Volkswagen Golf Mk1

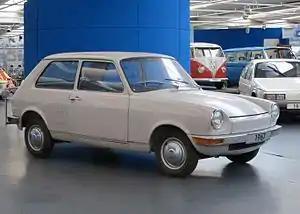
Volkswagen EA235 prototype "(1967)"

In 1967 another set of prototypes for possible Beetle replacements appeared in the form of the EA235 and EA235a.